NASCAR Cup Series

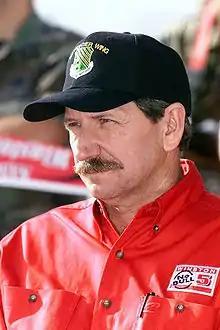
Seven-time Winston Cup champion Dale Earnhardt

Between 1971 and 2003, NASCAR's premier series was sponsored by R. J. Reynolds Tobacco Company cigarette brand Winston, dubbing it the Winston Cup Series. The series was originally called the Winston Cup Grand National Series before "Grand National" was dropped in 1986. In 1971, the Public Health Cigarette Smoking Act banned television advertising of cigarettes. As a result, tobacco companies began to sponsor sporting events as a way to spend their excess advertising dollars and to circumvent the ban. RJR's sponsorship became more controversial in the wake of the 1998 Tobacco Industry Settlement that sharply restricted avenues for tobacco advertising, including sports sponsorships.